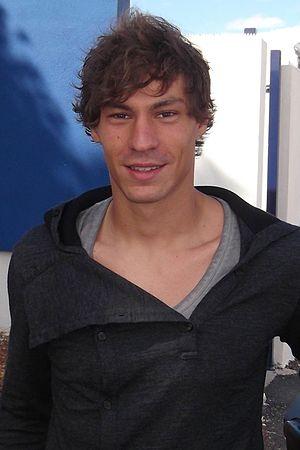
Benjamin Stambouli (MHSC), été 2013 (crop).